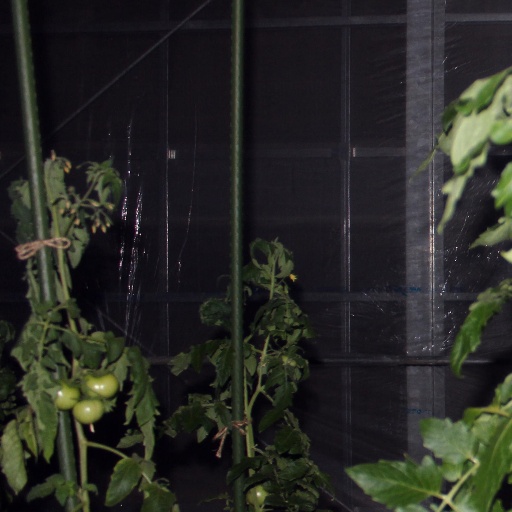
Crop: tomato